Moisture removal efficiency

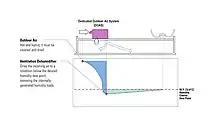
DOAS Diagram

Moisture Removal Efficiency (MRE) is a measure of the energy efficiency of any dehumidification process. Moisture removal efficiency is the water vapor removed from air at a defined inlet air temperature and humidity, divided by the total energy consumed by the dehumidification equipment during the same time period, including all fan and pump energy needed to move air and fluids through the system.